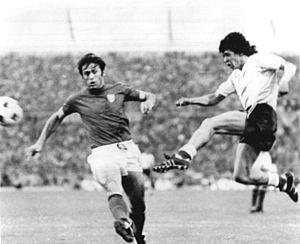
L'équipe d'Italie de football est la sélection de joueurs italiens représentant le pays lors des compétitions internationales de football masculin, sous l'égide de la Fédération italienne de football.
Cette page vous présente les différents tours préliminaires à la Coupe du monde 1974. C'est la 9ᵉ édition des éliminatoires puisqu'en 1930, la première Coupe du monde se joue « sur invitation ».
La Coupe du monde de football 1974 est la dixième édition de la Coupe du monde de football. Elle se tient en Allemagne de l'Ouest et voit le sacre de la nation hôte, qui bat les Pays-Bas en finale.
Tarcisio Burgnich est un footballeur international italien, devenu par la suite entraîneur.
L'équipe d'Argentine de football est la sélection de joueurs argentins représentant le pays lors des compétitions internationales de football masculin, sous l'égide de l'Asociación del Fútbol Argentino.
L'équipe d'Italie de football participe à la Coupe du monde de football 1974 organisée en Allemagne de l'Ouest du 13 juin au 7 juillet 1974, ce qui constitue la huitième phase finale Coupe du monde de son histoire, et sa quatrième consécutive.